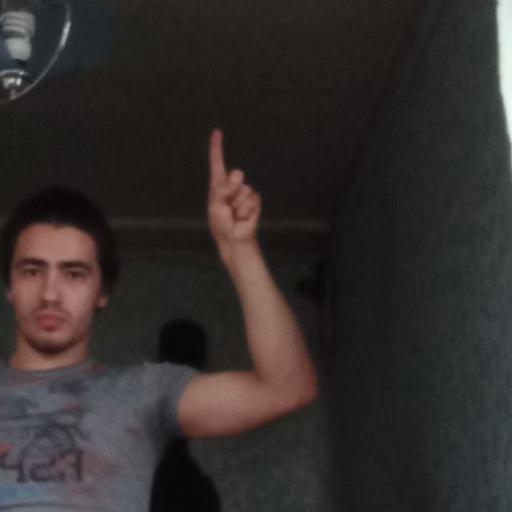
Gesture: one